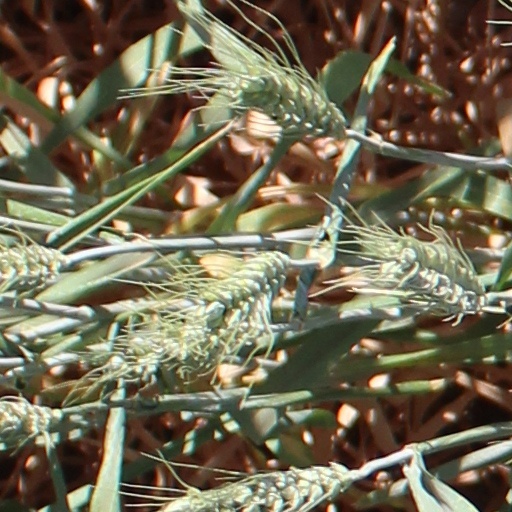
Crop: wheat